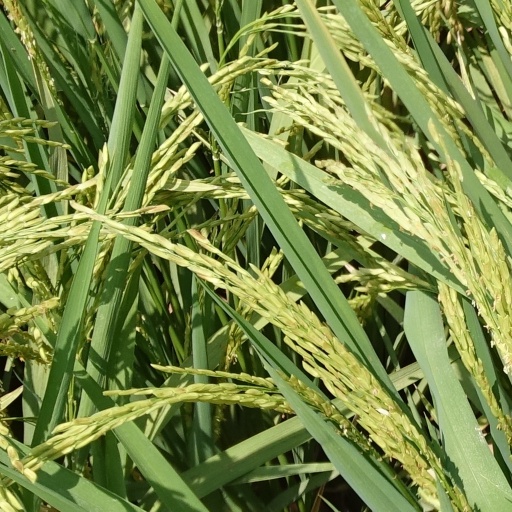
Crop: rice